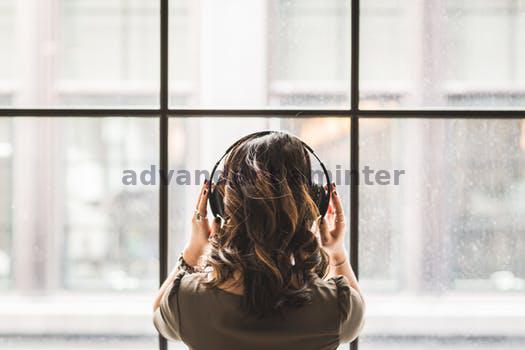
Label: Watermark